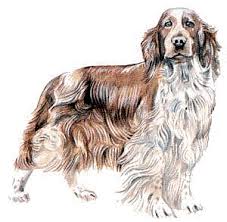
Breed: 202-n000023-Welsh_springer_spaniel